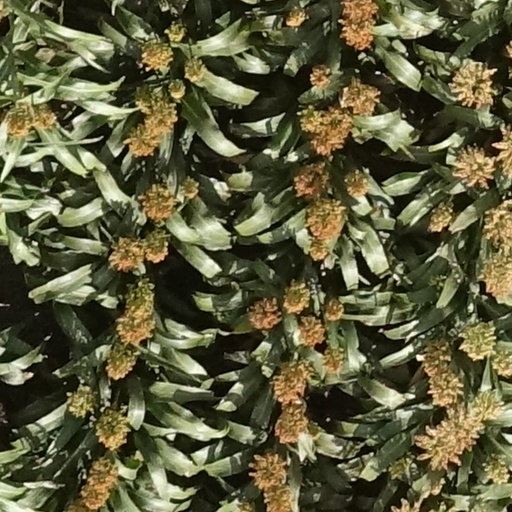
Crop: sorghum